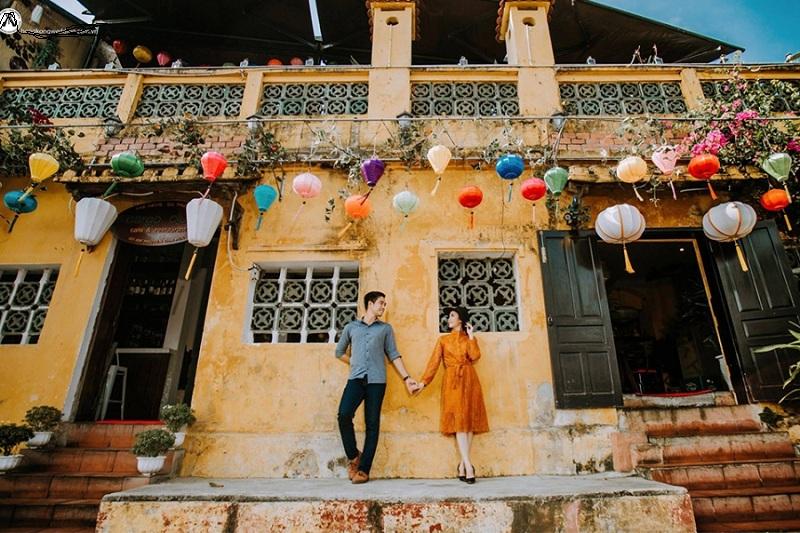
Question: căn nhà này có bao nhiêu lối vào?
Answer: có hai lối vào